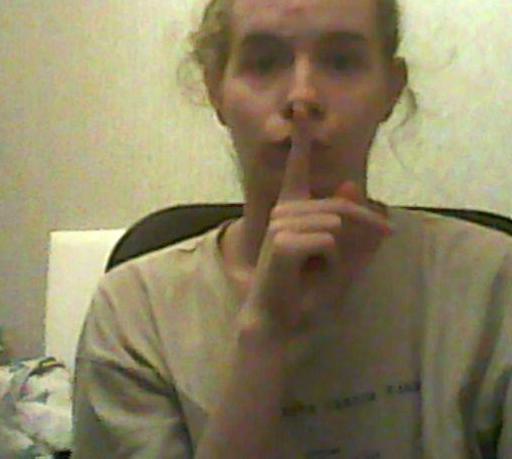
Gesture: mute